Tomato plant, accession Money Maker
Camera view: horizontal (90 deg, fisheye); turntable rotation: 90 degrees
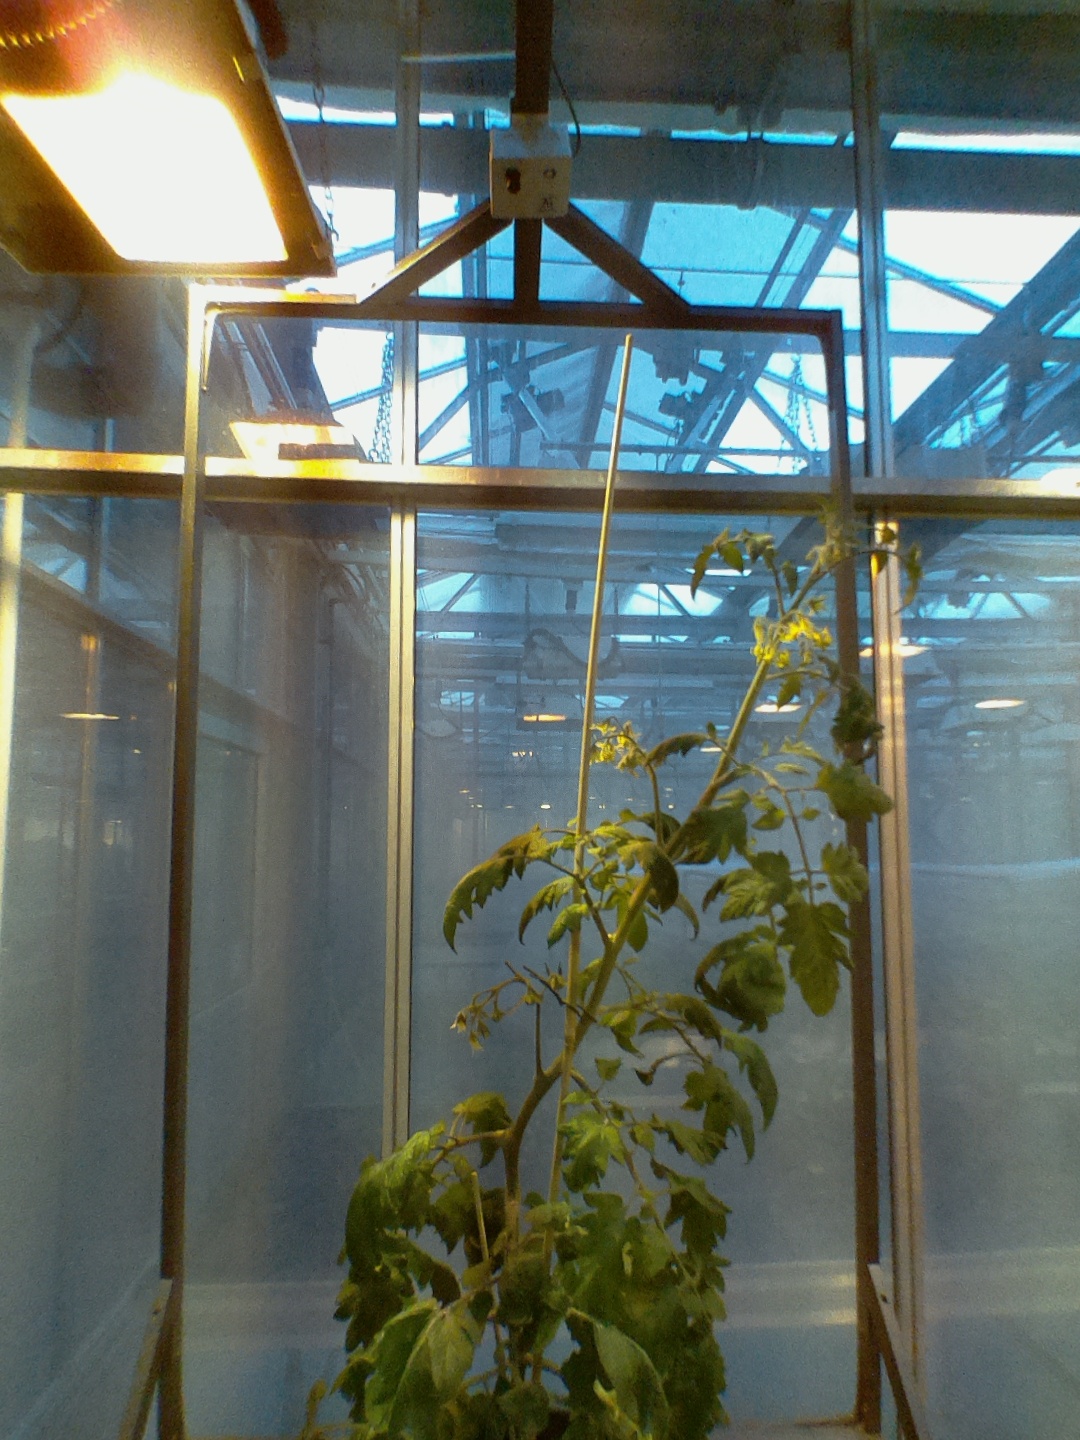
BBCH growth stage 70: Fruits at the main stem or branches visibles